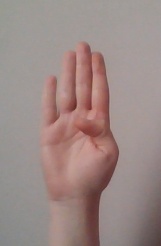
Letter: kaaf